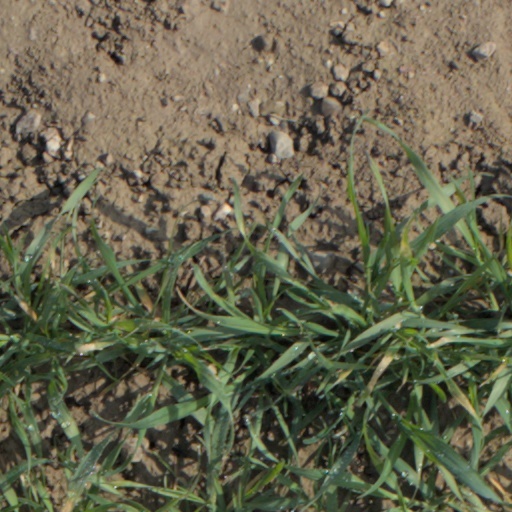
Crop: wheat